San Juanico Bridge

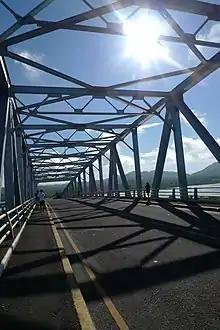
Inside the bridge's main span

Construction of the bridge commenced during 1969 presidential campaign. It was finally completed four years later, in 1973, and was inaugurated on 2 July, coinciding with the birthday of then-First Lady Imelda Marcos, a native of Leyte.